Pelagic fish

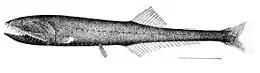
Many bristlemouth species, such as the "spark anglemouth" above, are also bathypelagic ambush predators that can swallow prey larger than themselves. They are among the most abundant of all vertebrate families.

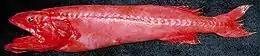
Young, red flabby whalefish make nightly vertical migrations into the lower mesopelagic zone to feed on copepods. When males mature into adults, they develop a massive liver and then their jaws fuse shut. They no longer eat, but continue to metabolise the energy stored in their liver.

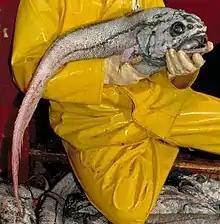
Giant grenadier, an elongate benthic fish with large eyes and well-developed lateral lines

Below the mesopelagic zone it is pitch dark. This is the midnight or bathypelagic zone, extending from 1000 m to the bottom deep water benthic zone. If the water is exceptionally deep, the pelagic zone below sometimes is called the lower midnight or abyssopelagic zone.